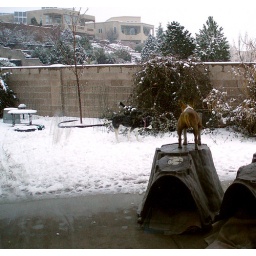
short guy complex. my little bull terrier just loved romping with the malamutes in the snow.